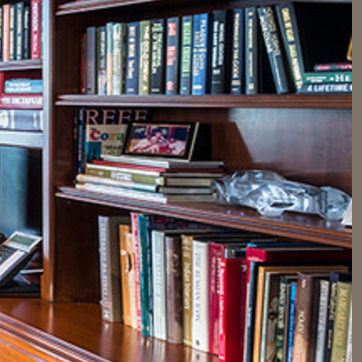
Material: paper